Dunkleosteus

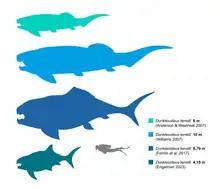
Comparison of multiple size estimates for "D. terrelli"

The type species, "D. terrelli", is the largest, best-known species of the genus. Size estimates for this species range from in length, though estimates greater than 4.5 m are poorly supported. Skulls of this species can be up to in length. "D. terrelli" fossil remains are found in Upper Frasnian to Upper Famennian Late Devonian strata of the United States (Huron, Chagrin, and Cleveland Shales of Ohio, the Conneaut and Chadakoin Formations of Pennsylvania, the Chattanooga Shale of Tennessee, the Lost Burro Formation of California, and possibly the Ives breccia of Texas) and Europe.